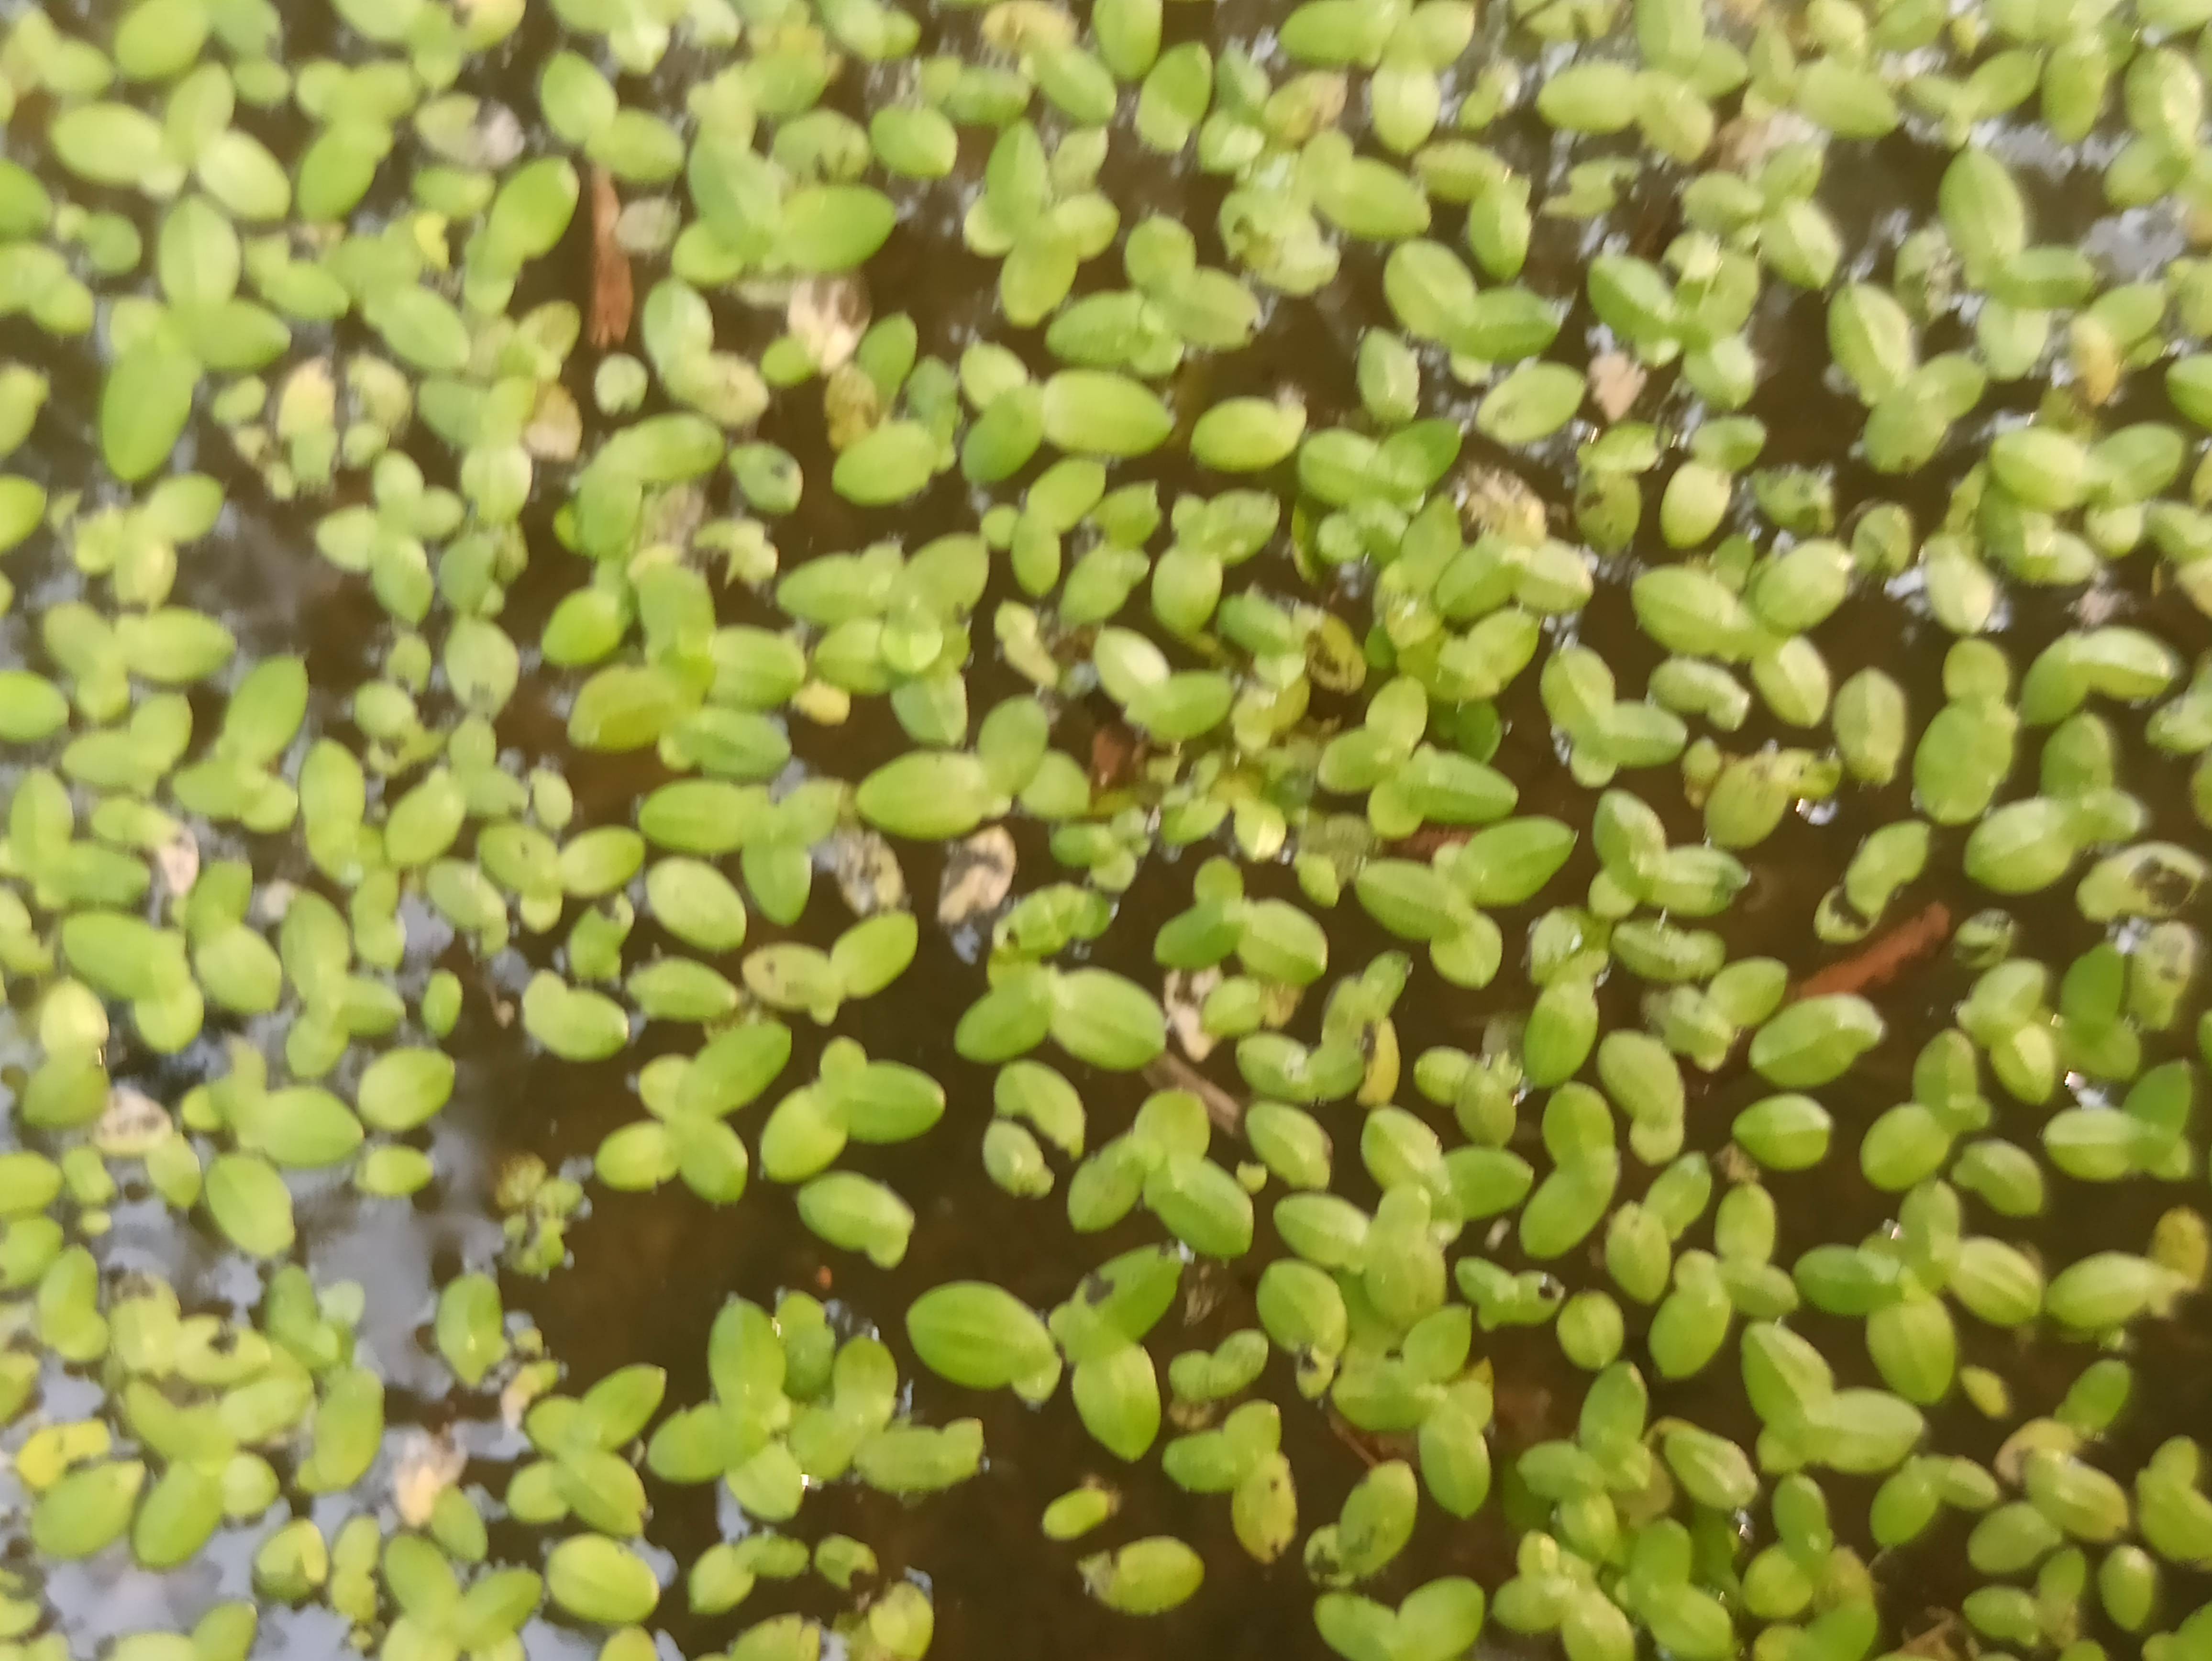
Species: Common Duckweeds (Lemna minor)